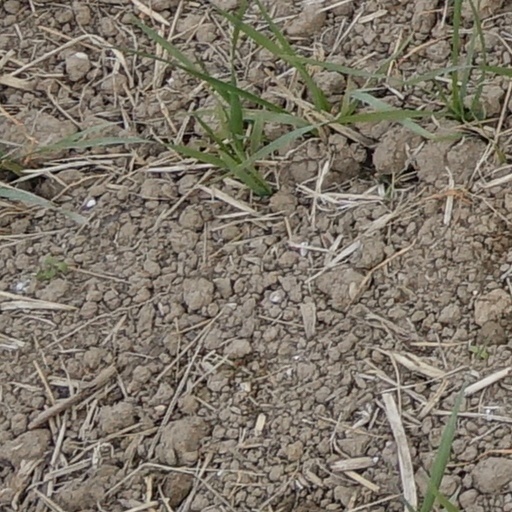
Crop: wheat